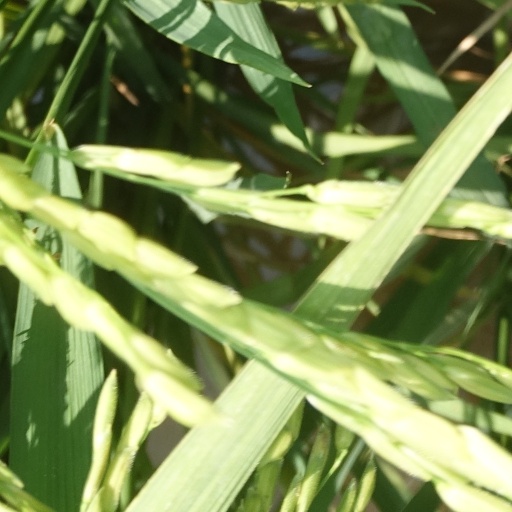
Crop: rice